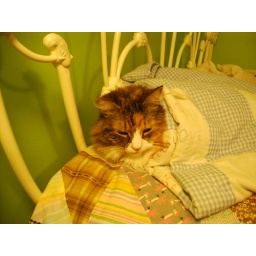
cute little clue was adopted by laura from my mom's house in CT... i think she likes it here.